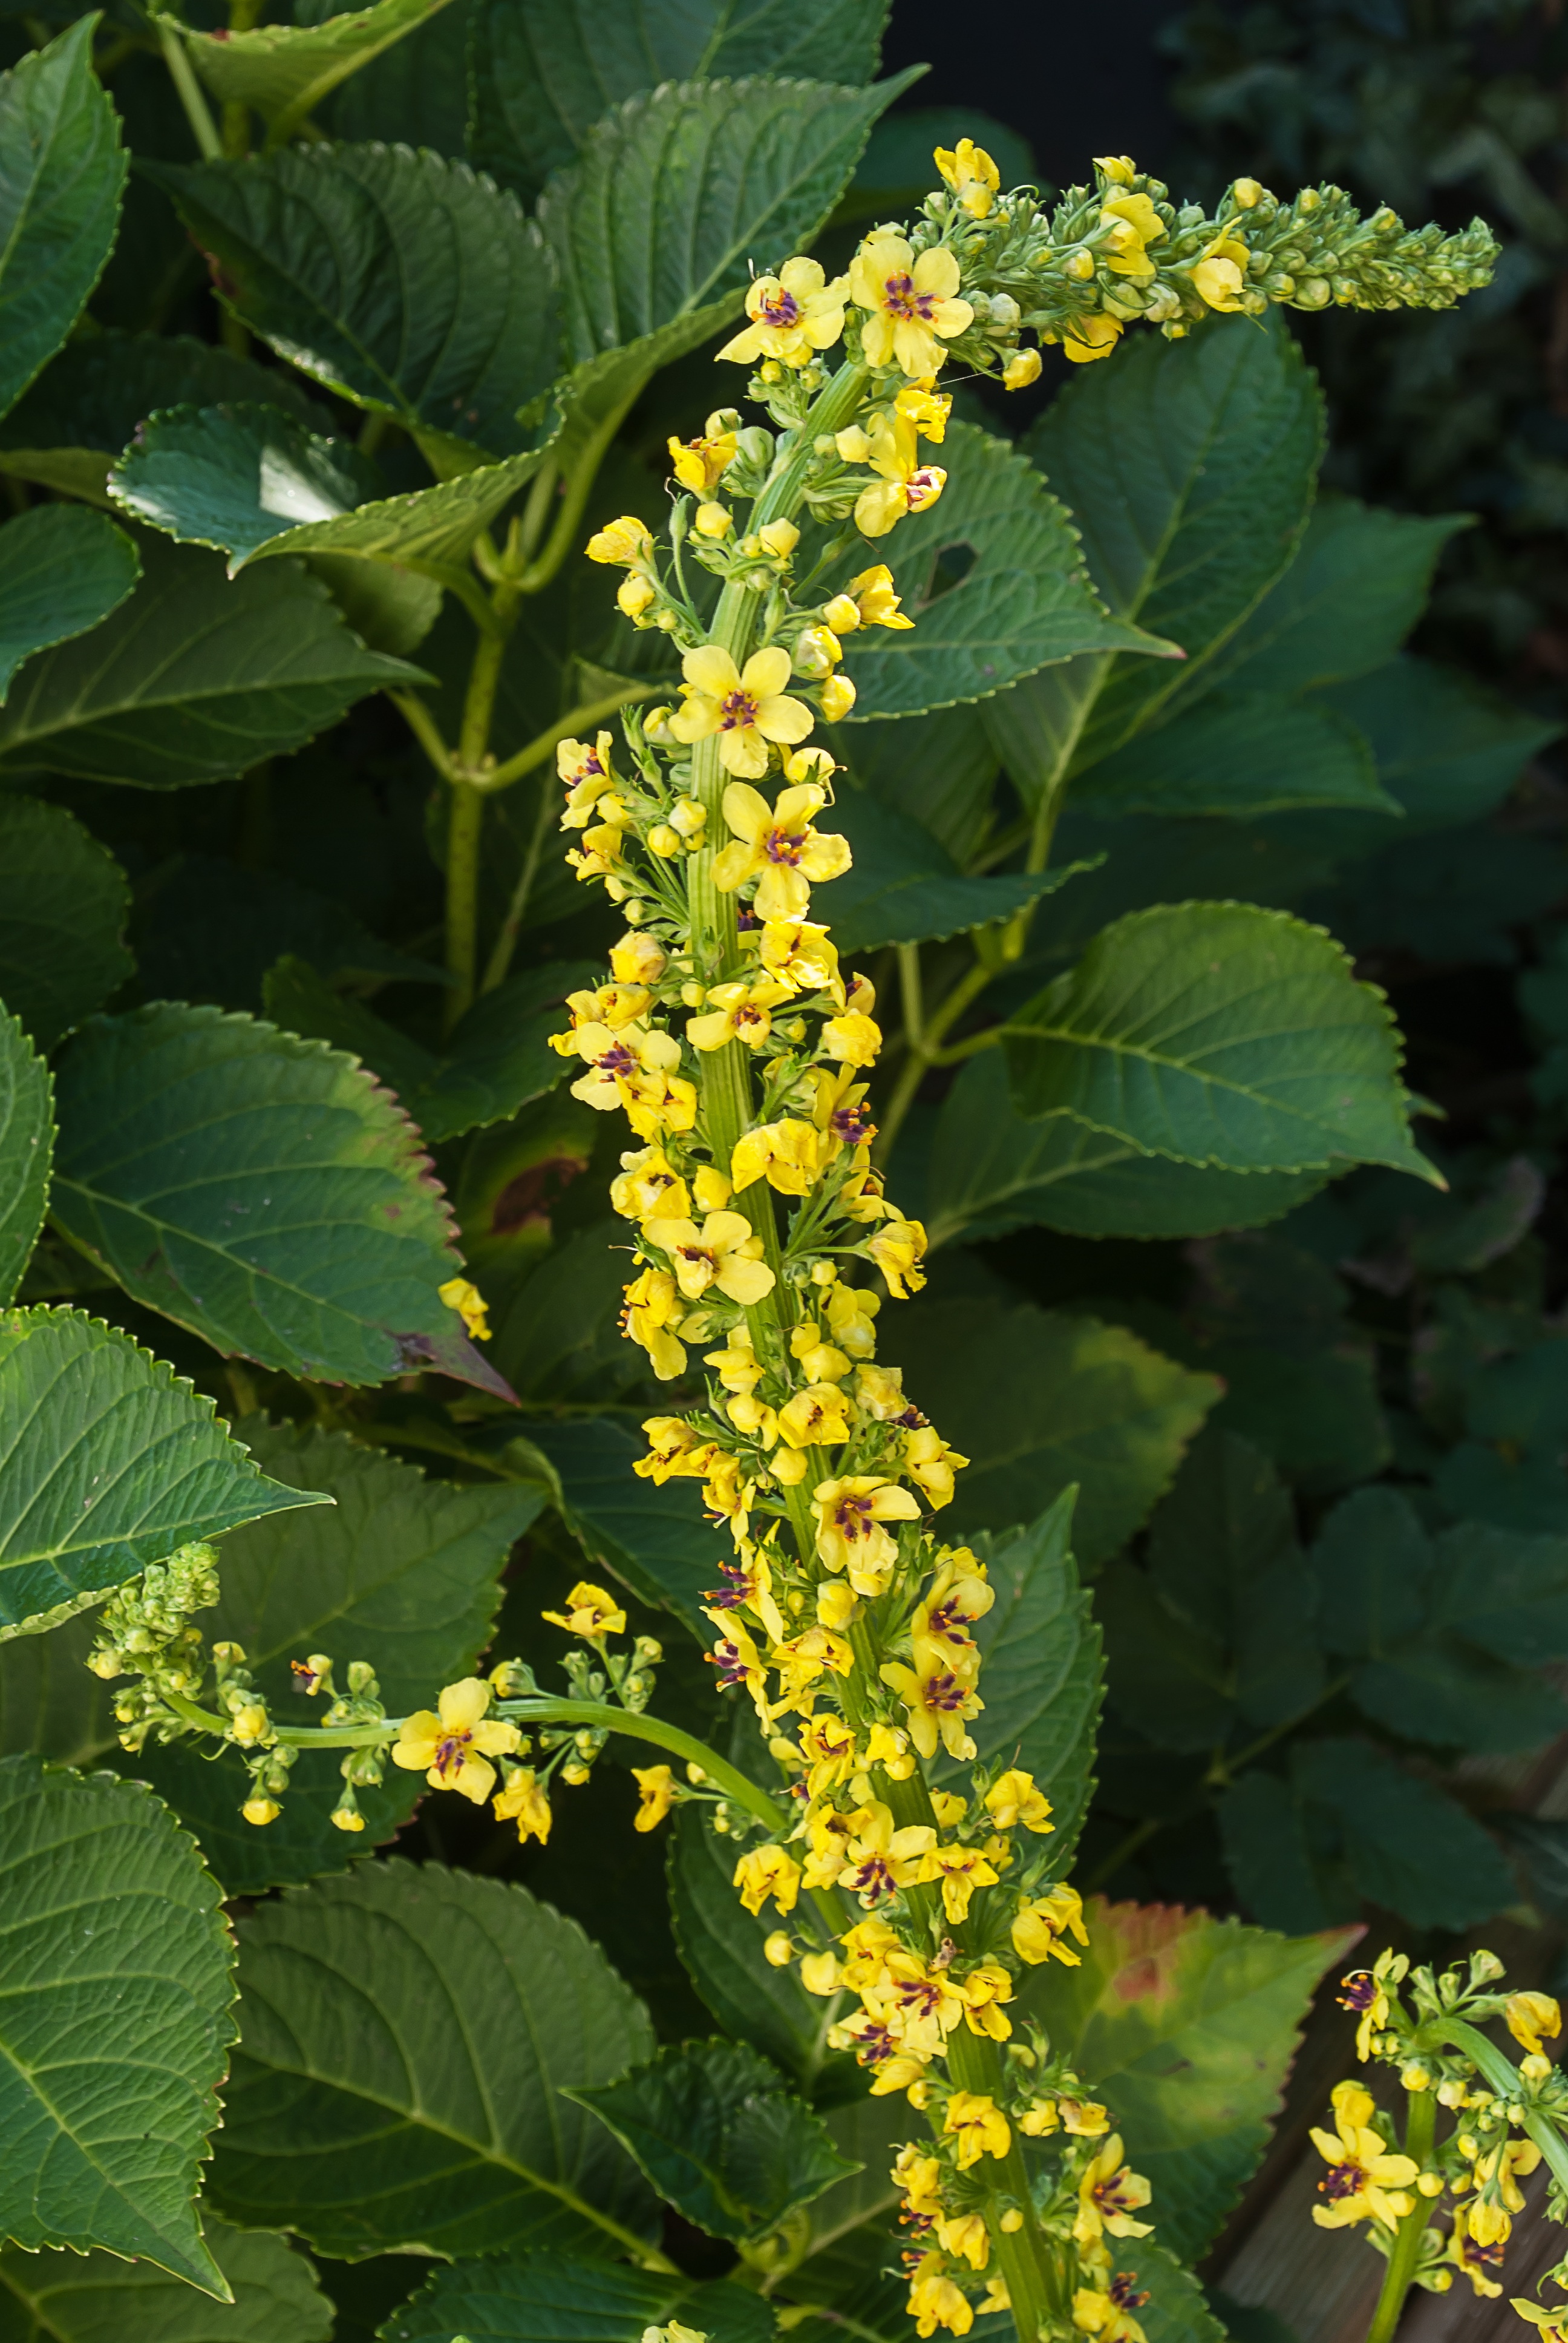
nature, branch, plant, fruit, leaf, flower, food, green, herb, produce, botany, flora, leaves, shrub, viburnum, inflorescence, mahonia, flowering plant, blossom plant, spotted orchid, annual plant, land plant